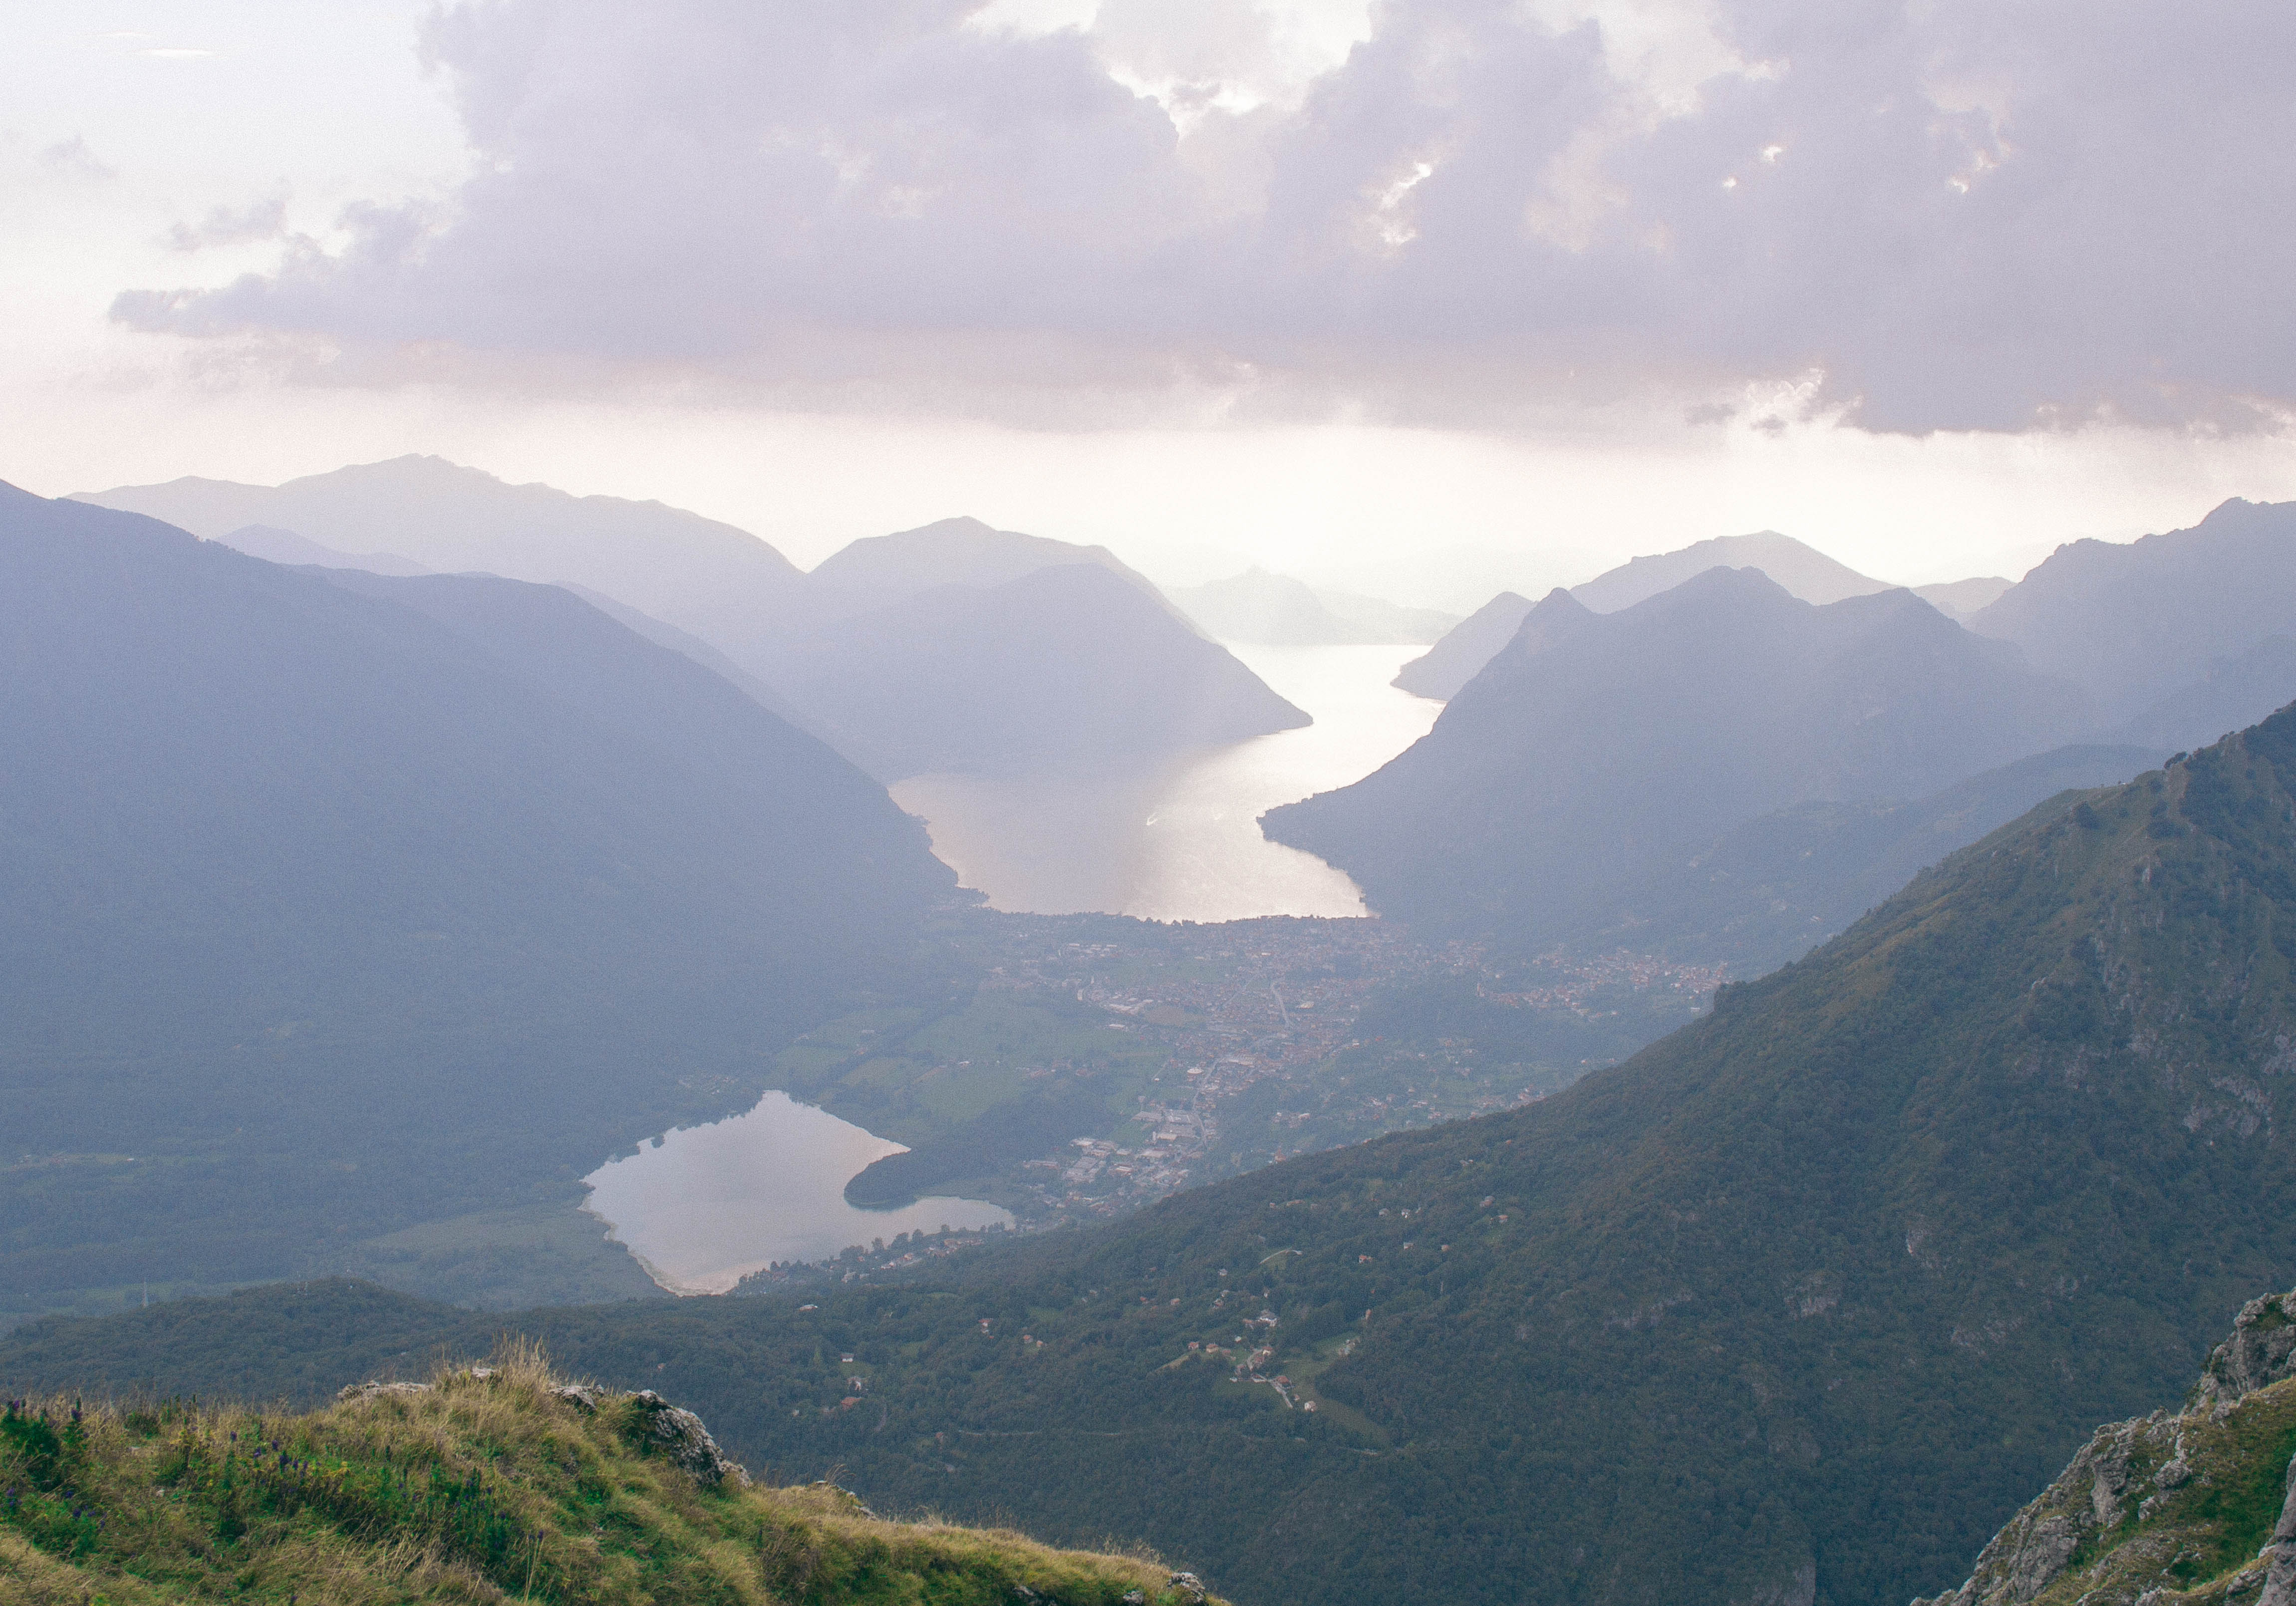
landscape, water, nature, grass, rock, mountain, cloud, fog, mist, hill, lake, view, valley, mountain range, summer, travel, scenic, hike, italy, fjord, highland, ridge, mountain peak, outdoors, hills, clouds, daylight, mountains, alps, vegetation, plateau, fell, loch, landform, mountain pass, view point, geographical feature, atmospheric phenomenon, mountainous landforms